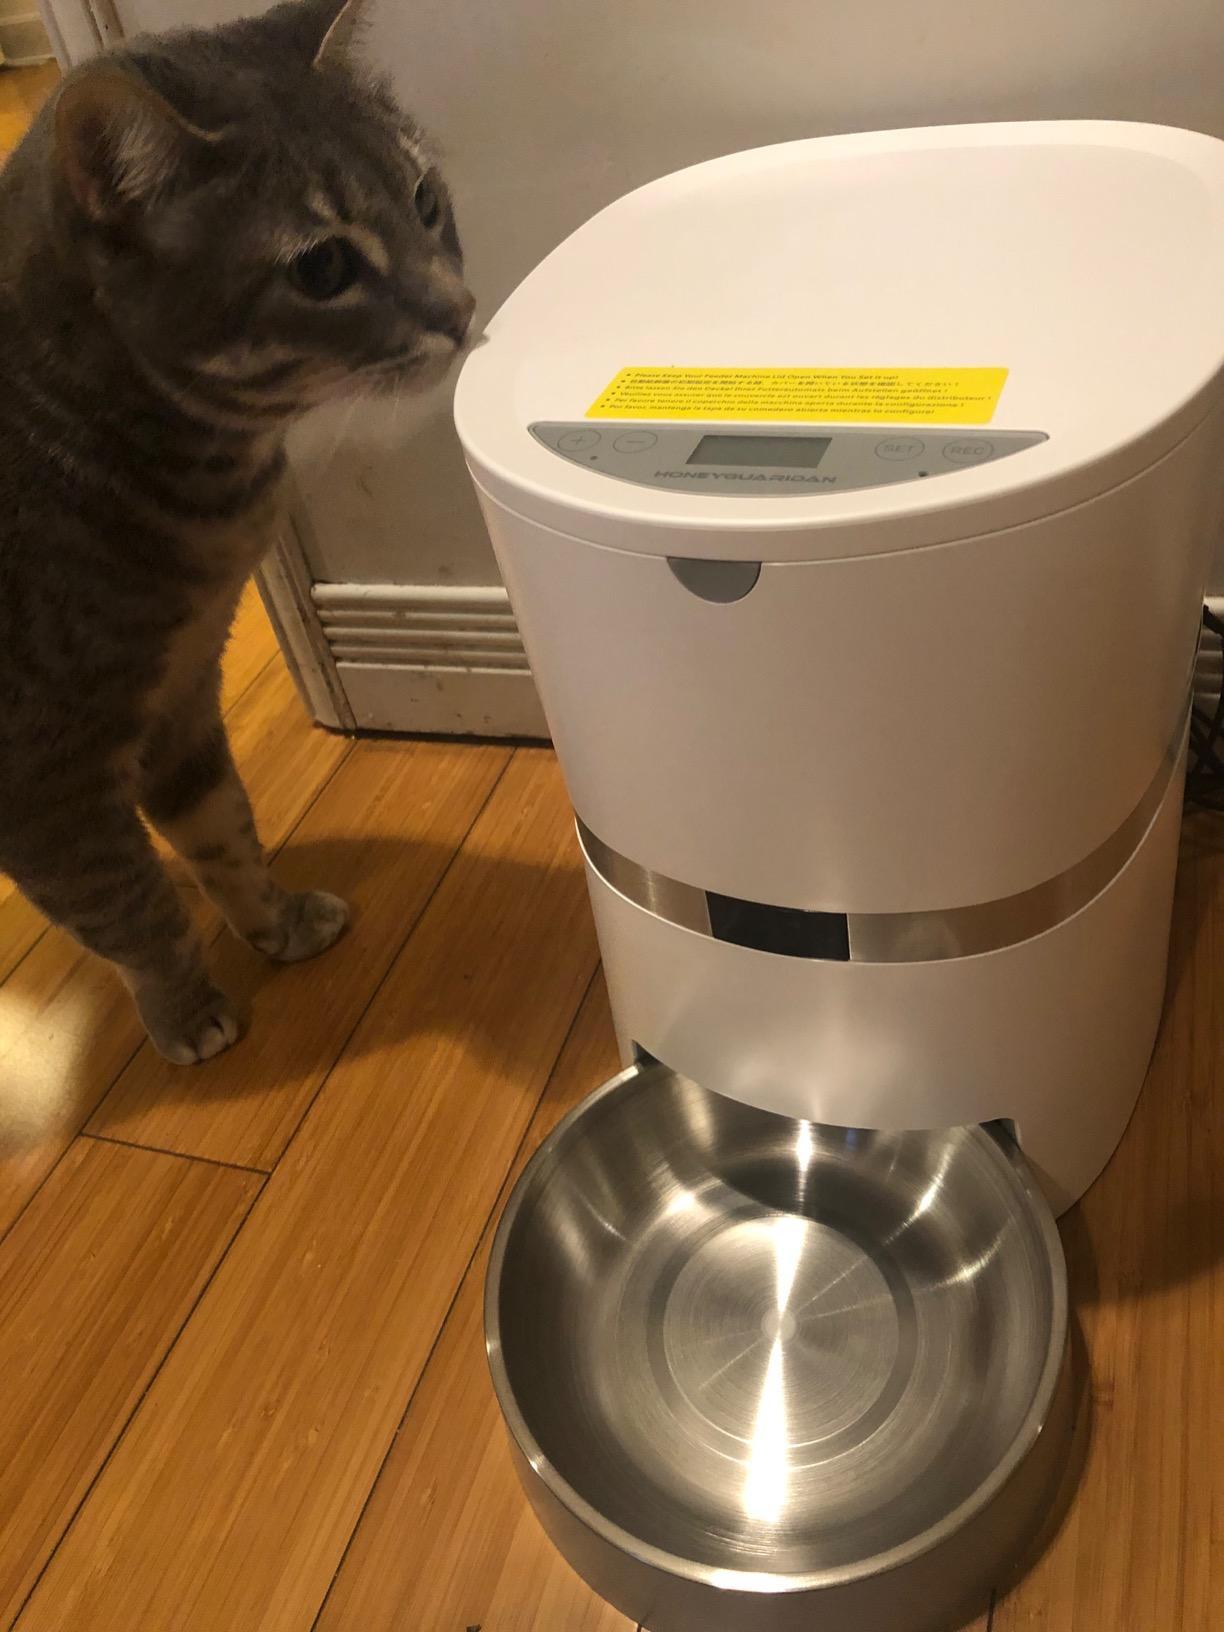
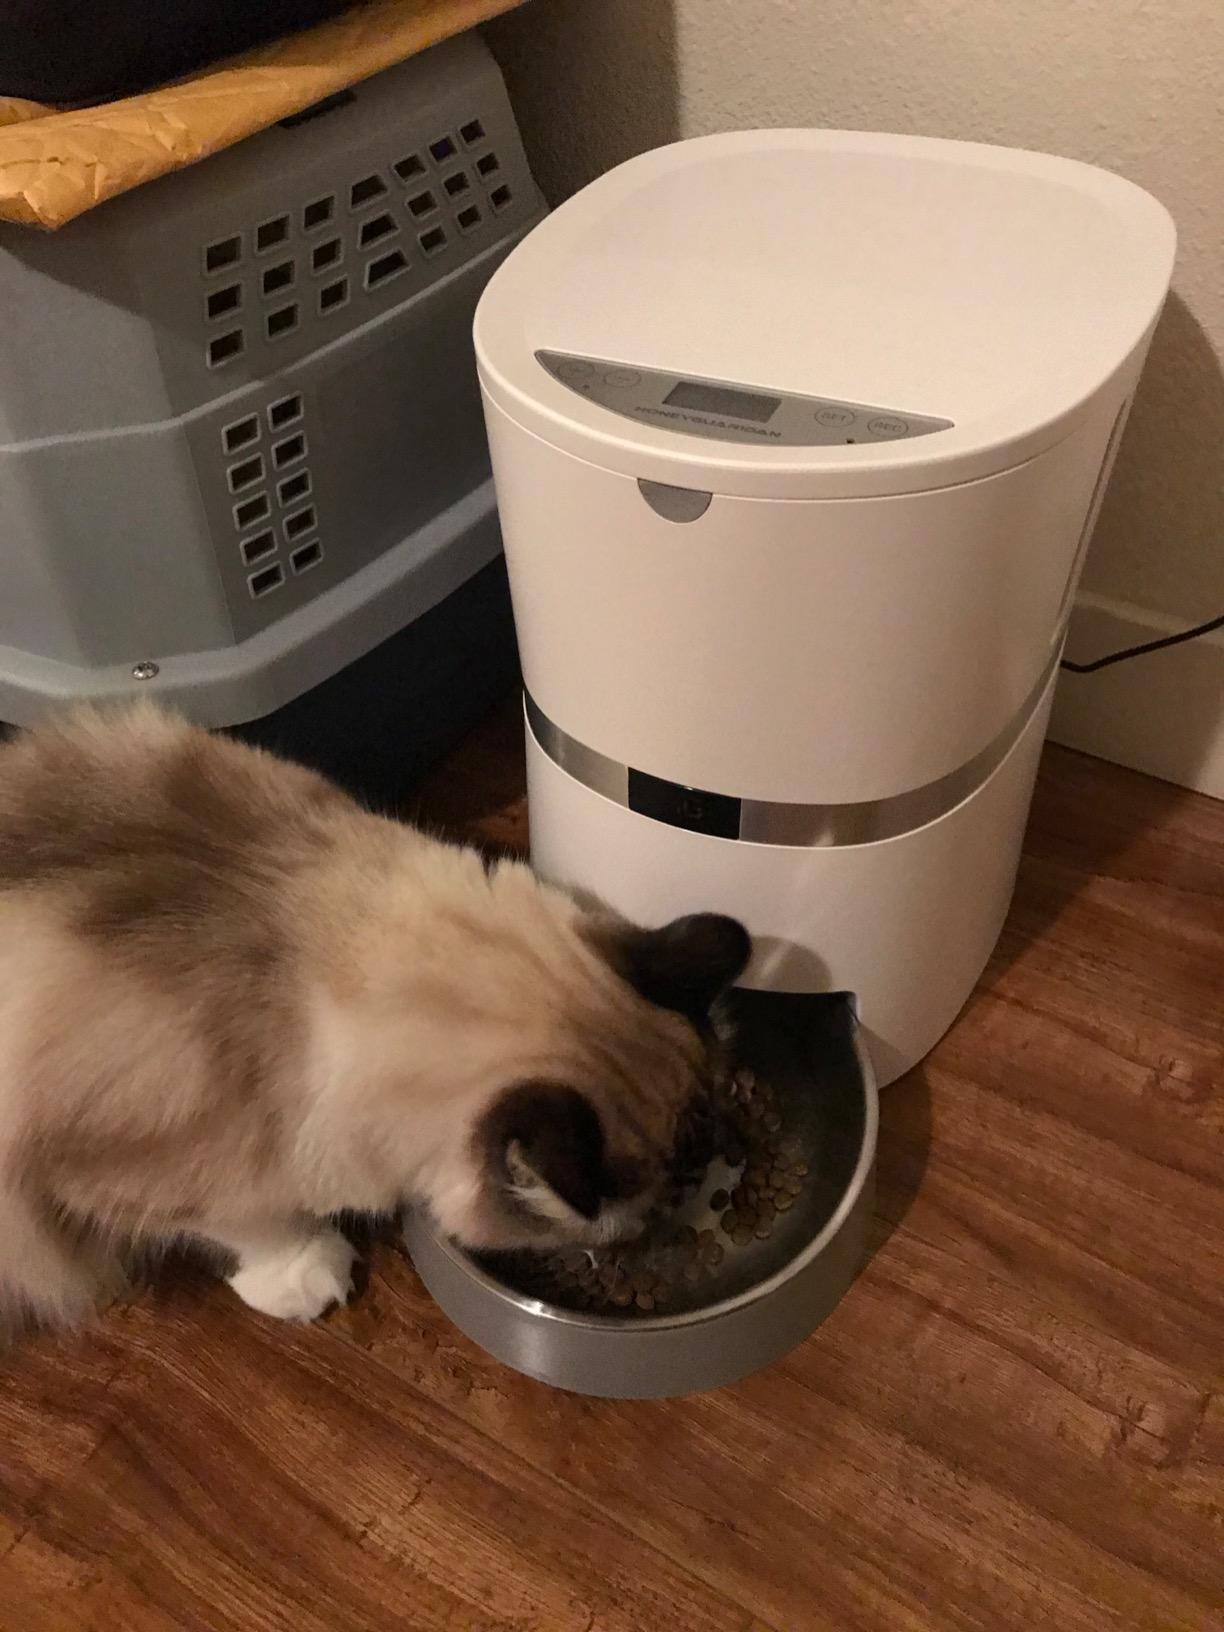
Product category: items_feeder
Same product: yes